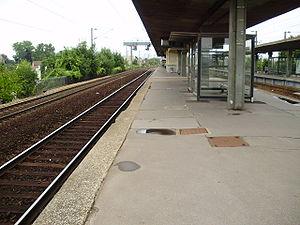
Gare du Stade, à Colombes, Hauts-de-Seine, France (quai pour Paris)
La gare du Stade est une gare ferroviaire française de la ligne de Paris-Saint-Lazare à Ermont - Eaubonne située sur le territoire de la commune de Colombes, dans le département des Hauts-de-Seine, en Île-de-France. Elle est ouverte à l'occasion des Jeux olympiques d'été de 1924 afin de desservir le stade olympique, actuel stade Yves-du-Manoir.